Chuck Yeager

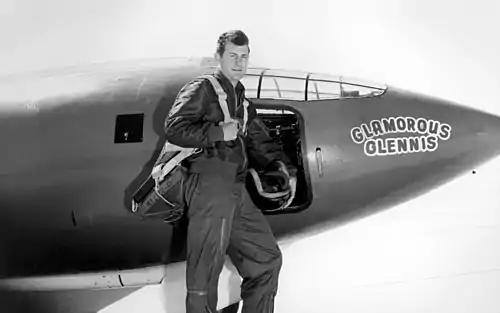
Yeager stands in front of the Bell X-1 named "Glamorous Glennis". He named all of his assigned aircraft in some variation after his wife.

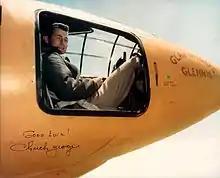
Yeager is in the Bell X-1 cockpit.

Yeager's flight was scheduled for October 14. Two nights before his flight, Yeager went horseback riding with his wife, fell, and broke two ribs under his right arm. Worried the injury would remove him from the mission, Yeager had a civilian doctor in nearby Rosamond tape his ribs.